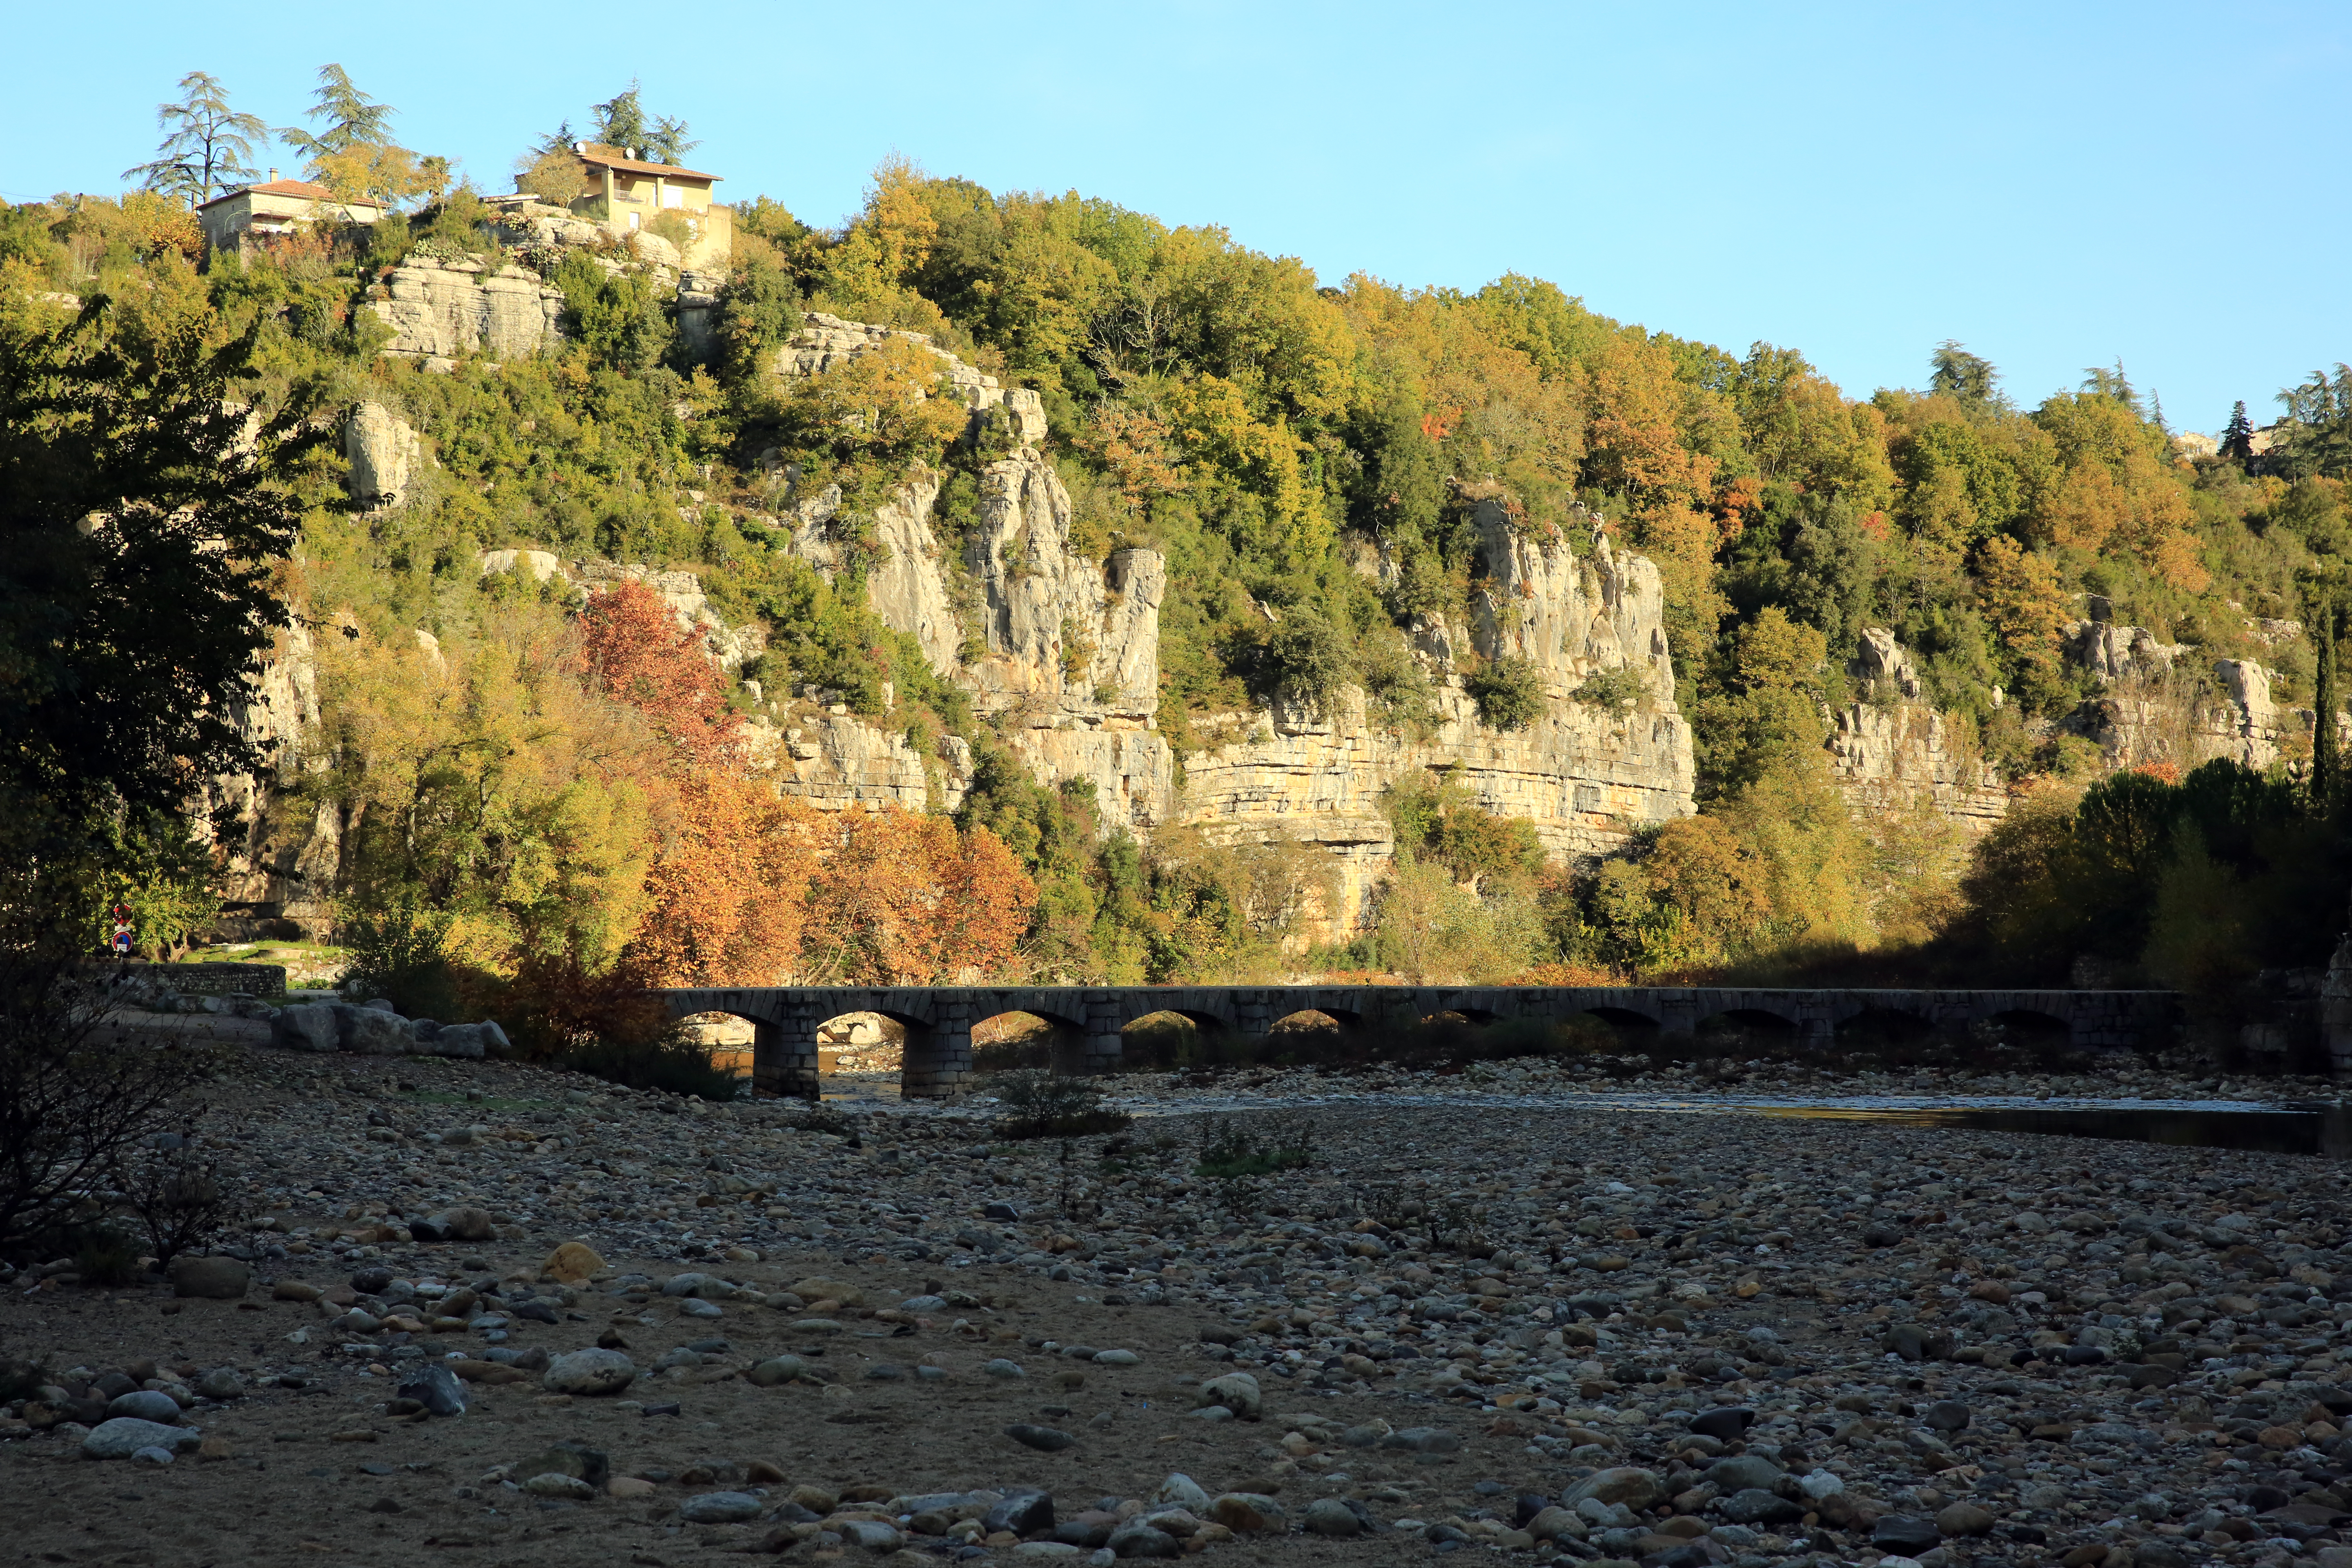
landscape, tree, outdoor, rock, mountain, light, sun, fall, flower, river, valley, cliff, europe, reflection, autumn, canon, shadow, terrain, season, paysage, midi, riverbank, ruins, soleil, ombre, licht, landschaft, berge, lumiere, passerelle, isasza, southfrance, sdfrankreich, zuidfrankrijk, mditerrane, eos5d, rhnealpes, ardche, labeaume, cielbleu, exterieur, brckchen, rural area